Duke Ellington

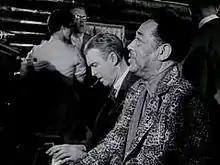
James Stewart and Ellington in "Anatomy of a Murder" (1959)

Around this time Ellington and Strayhorn began to work on film scoring. The first of these was "Anatomy of a Murder" (1959), a courtroom drama directed by Otto Preminger and featuring James Stewart, in which Ellington appeared fronting a roadhouse combo. Film historians have recognized the score "as a landmark—the first significant Hollywood film music by African Americans comprising non-diegetic music, that is, music whose source is not visible or implied by action in the film, like an on-screen band." The score avoided the cultural stereotypes which previously characterized jazz scores and rejected a strict adherence to visuals in ways that presaged the New Wave cinema of the '60s". Ellington and Strayhorn, always looking for new musical territory, produced suites for John Steinbeck's novel "Sweet Thursday", Tchaikovsky's "Nutcracker Suite" and Edvard Grieg's "Peer Gynt".